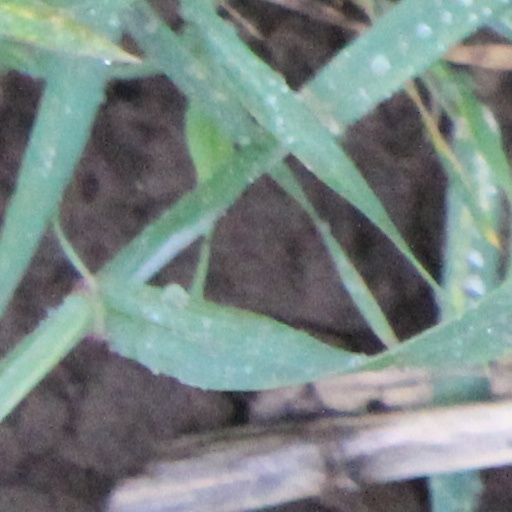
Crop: wheat